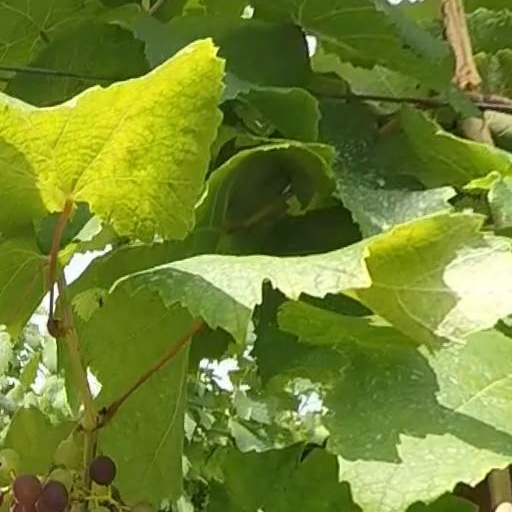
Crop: grape